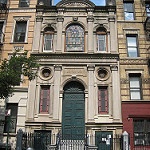
Label: buildings